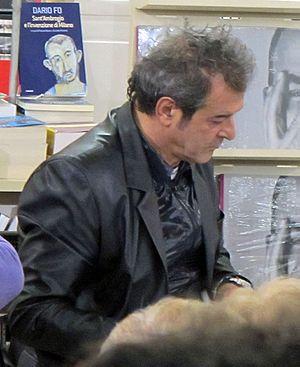
Ennio Fantastichini est un acteur italien né le 20 février 1955 à Gallese en Italie et mort le 1ᵉʳ décembre 2018 à Naples.
Joseph Bonaparte, né le 7 janvier 1768 à Corte, pendant la période d'indépendance de la République corse, et mort le 28 juillet 1844 à Florence, dans le grand-duché de Toscane, est un homme d'État français et le frère aîné de l'empereur Napoléon Iᵉʳ. Sa carrière politique, diplomatique et militaire est intimement liée à celle de son frère Napoléon.